List of birds of Cuba

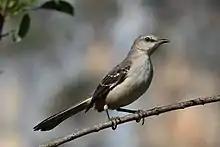
Northern mockingbird

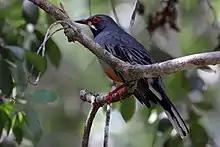
Red-legged thrush

The mimids are a family of passerine birds that includes thrashers, mockingbirds, tremblers, and the New World catbirds. These birds are notable for their vocalizations, especially their ability to mimic a wide variety of birds and other sounds heard outdoors. Their coloring tends towards dull-grays and browns.